Albufeira

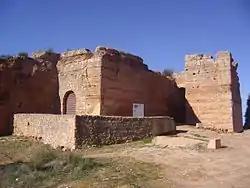
The massive walls of the remains of the Castle of Paderne, a Moorish castle constructed in the period before the Portuguese Reconquista

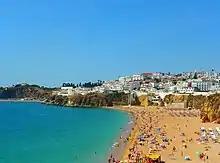
Beach in Albufeira

It is unclear when the first settlements specifically formed in the region of Albufeira, although scientific research suggests origins during the pre-historic epoch, and that the town of Albufeira formed as an out-port of the maritime fishery. The primitive settlement was occupied by the Romans, who named it "Baltum", introducing a centralized administrative structure and developing intense agricultural activities along with commerce. The Romans constructed aqueducts, roads and bridges, of which parts still remain.